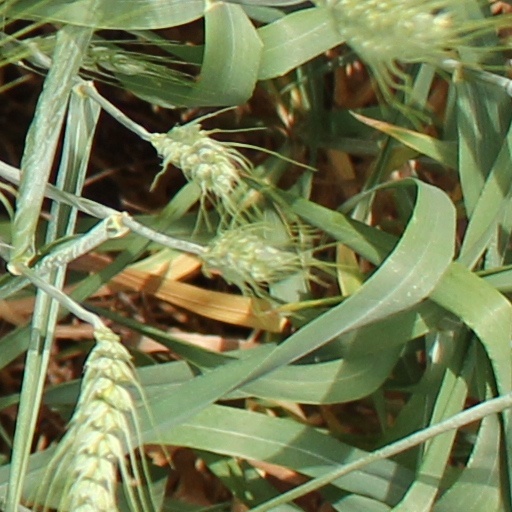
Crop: wheat